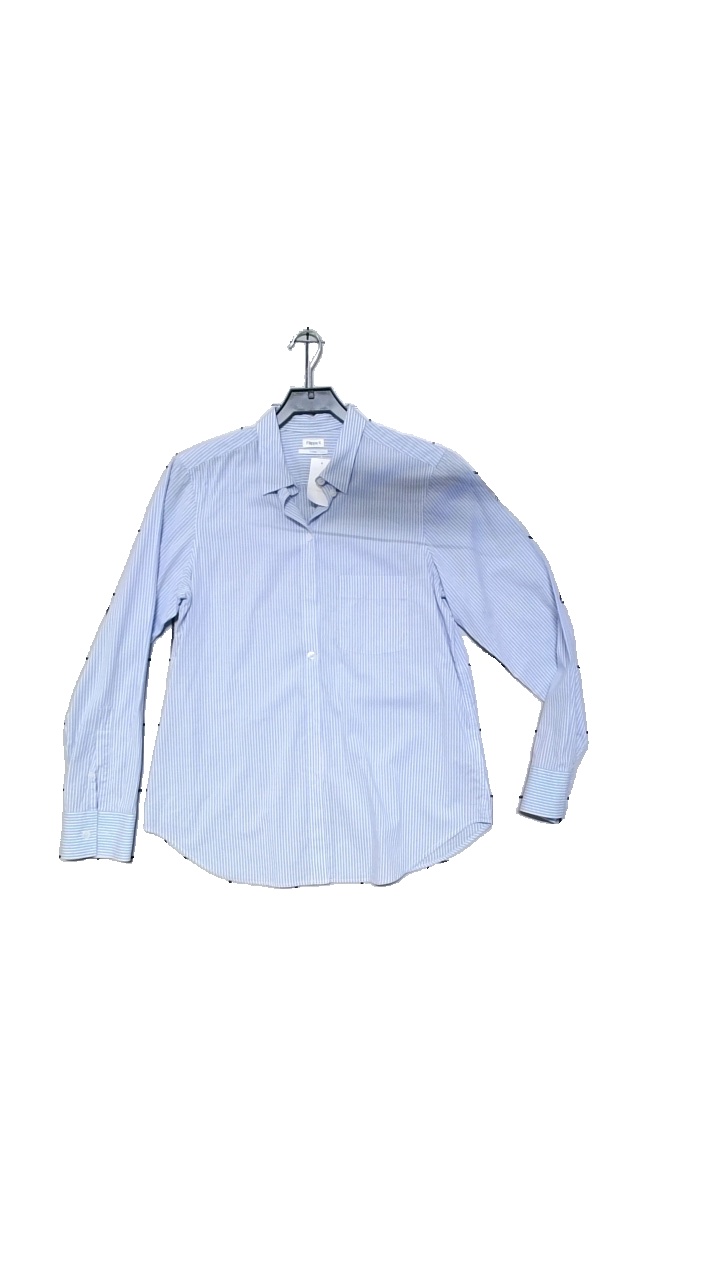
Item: Shirt (Ladies)
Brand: Filippa K
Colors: Blue, White
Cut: Regular
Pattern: Striped
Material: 96% cotton, 4% elastane
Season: All
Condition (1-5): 4
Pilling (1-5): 5
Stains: Minor
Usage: Reuse
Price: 150-250